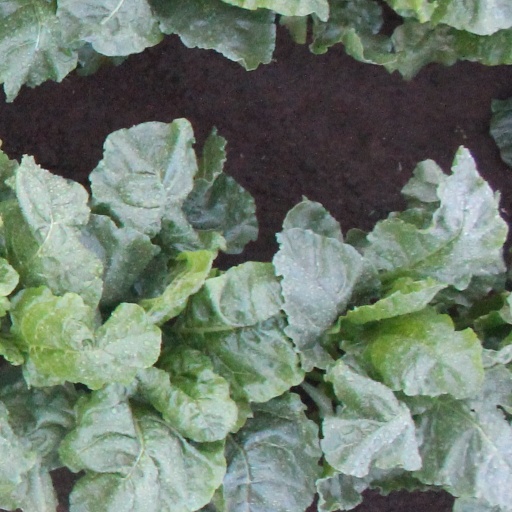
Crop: sugar beet